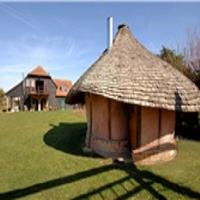
Weather: sun or clear